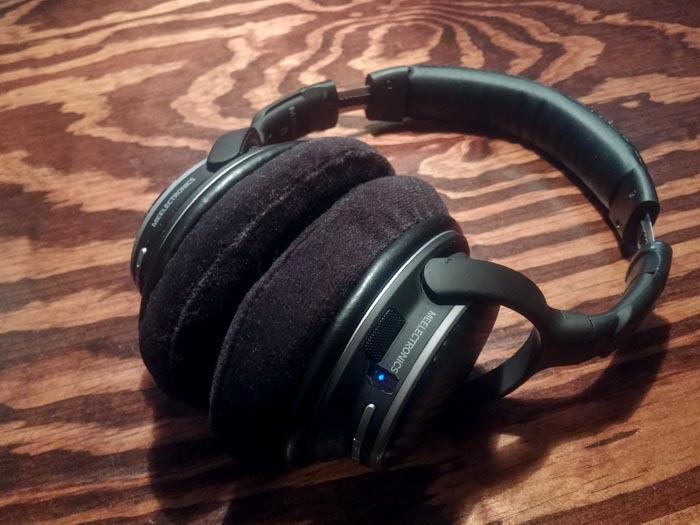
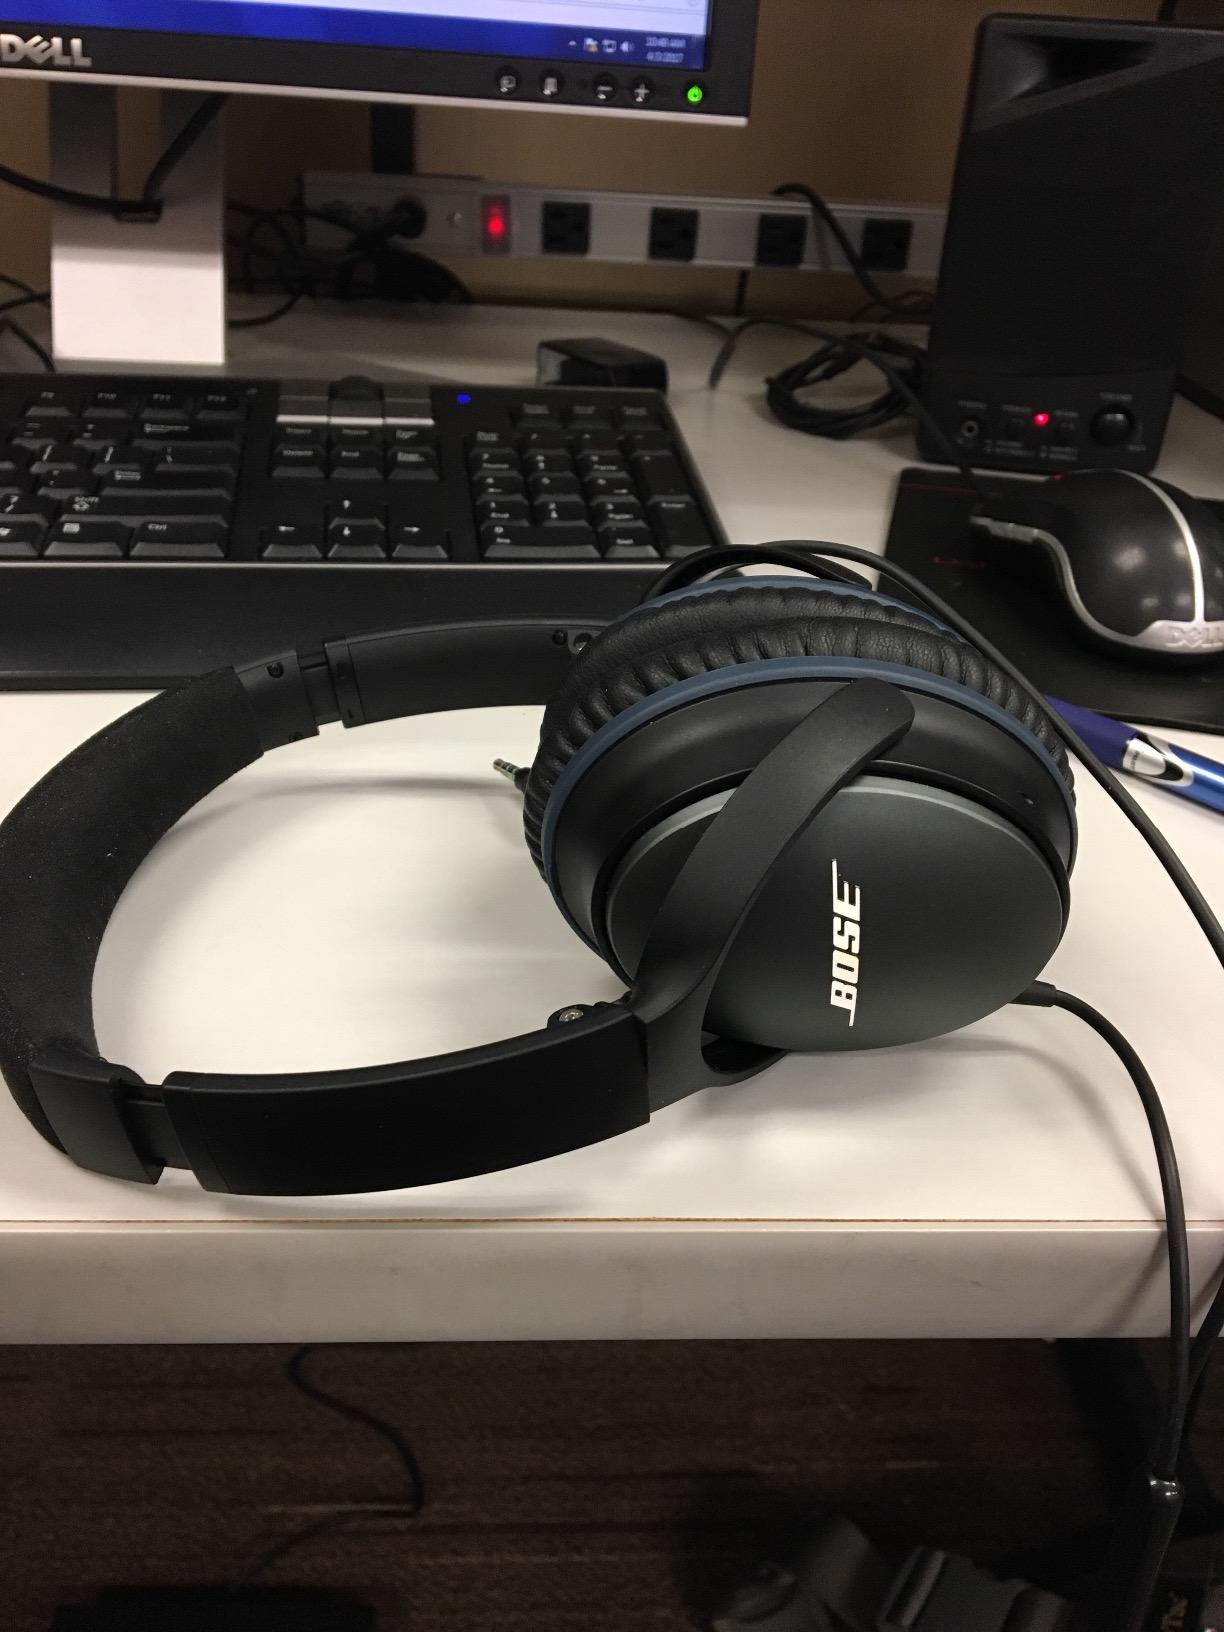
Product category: headphones
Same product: no